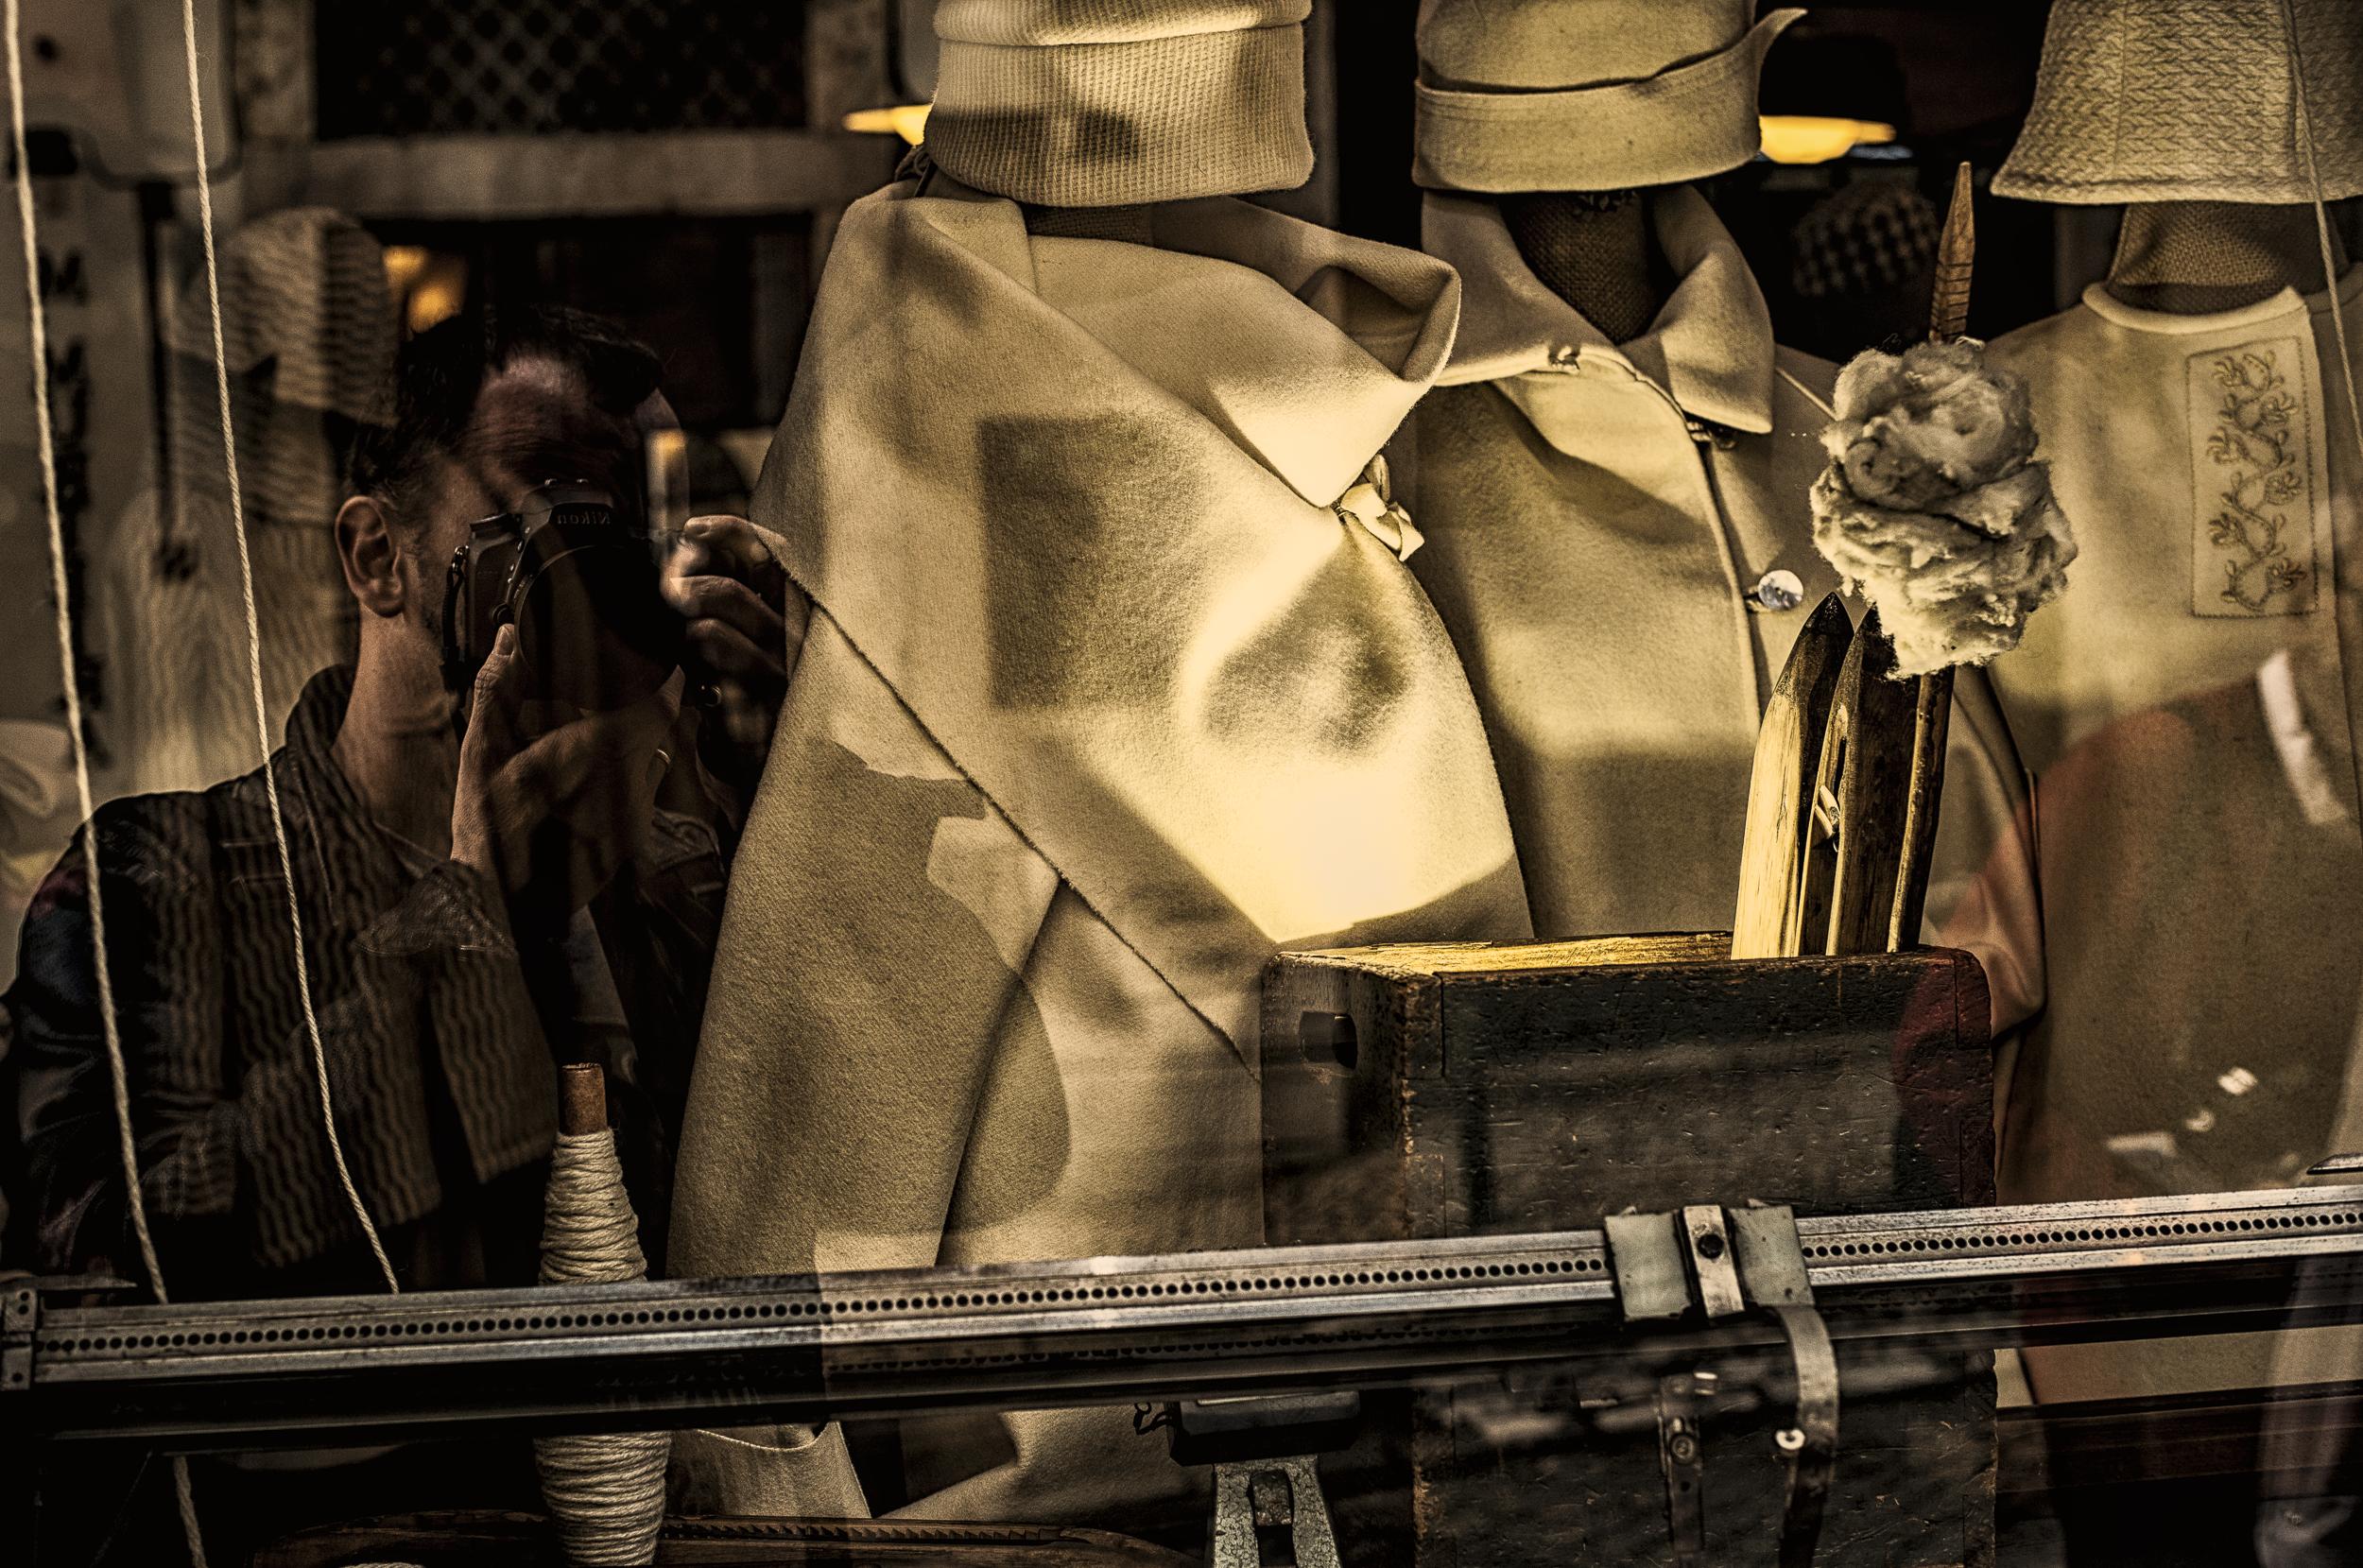
street, europe, nikon, photograph, reflexion, nikkor, d750, curuyann, curu, yann